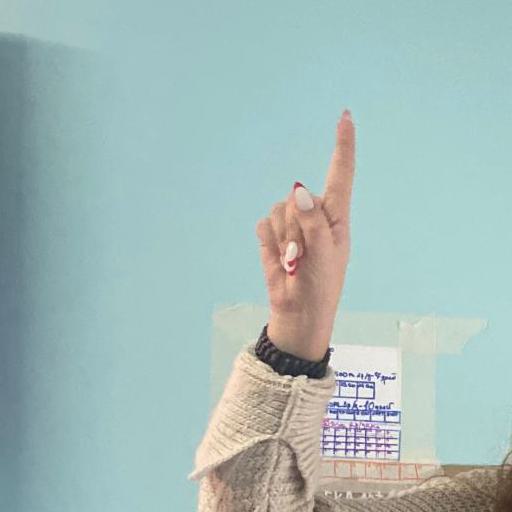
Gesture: one